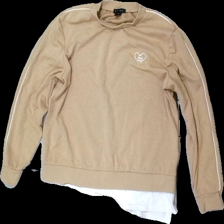
View: front
Type: Sweater
Category: Ladies
Brand: Amisu (New Yorker)
Colors: Beige, White
Material: 63% Polyester 37% Cotton
Pattern: Embroidered
Cut: Regular, C-collar
Size: S
Season: All
Price range: <50
Recommended usage: Export
Description: Beige sweatshirt with emroidery